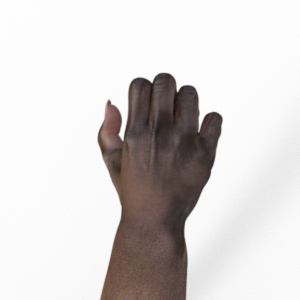
Label: rock